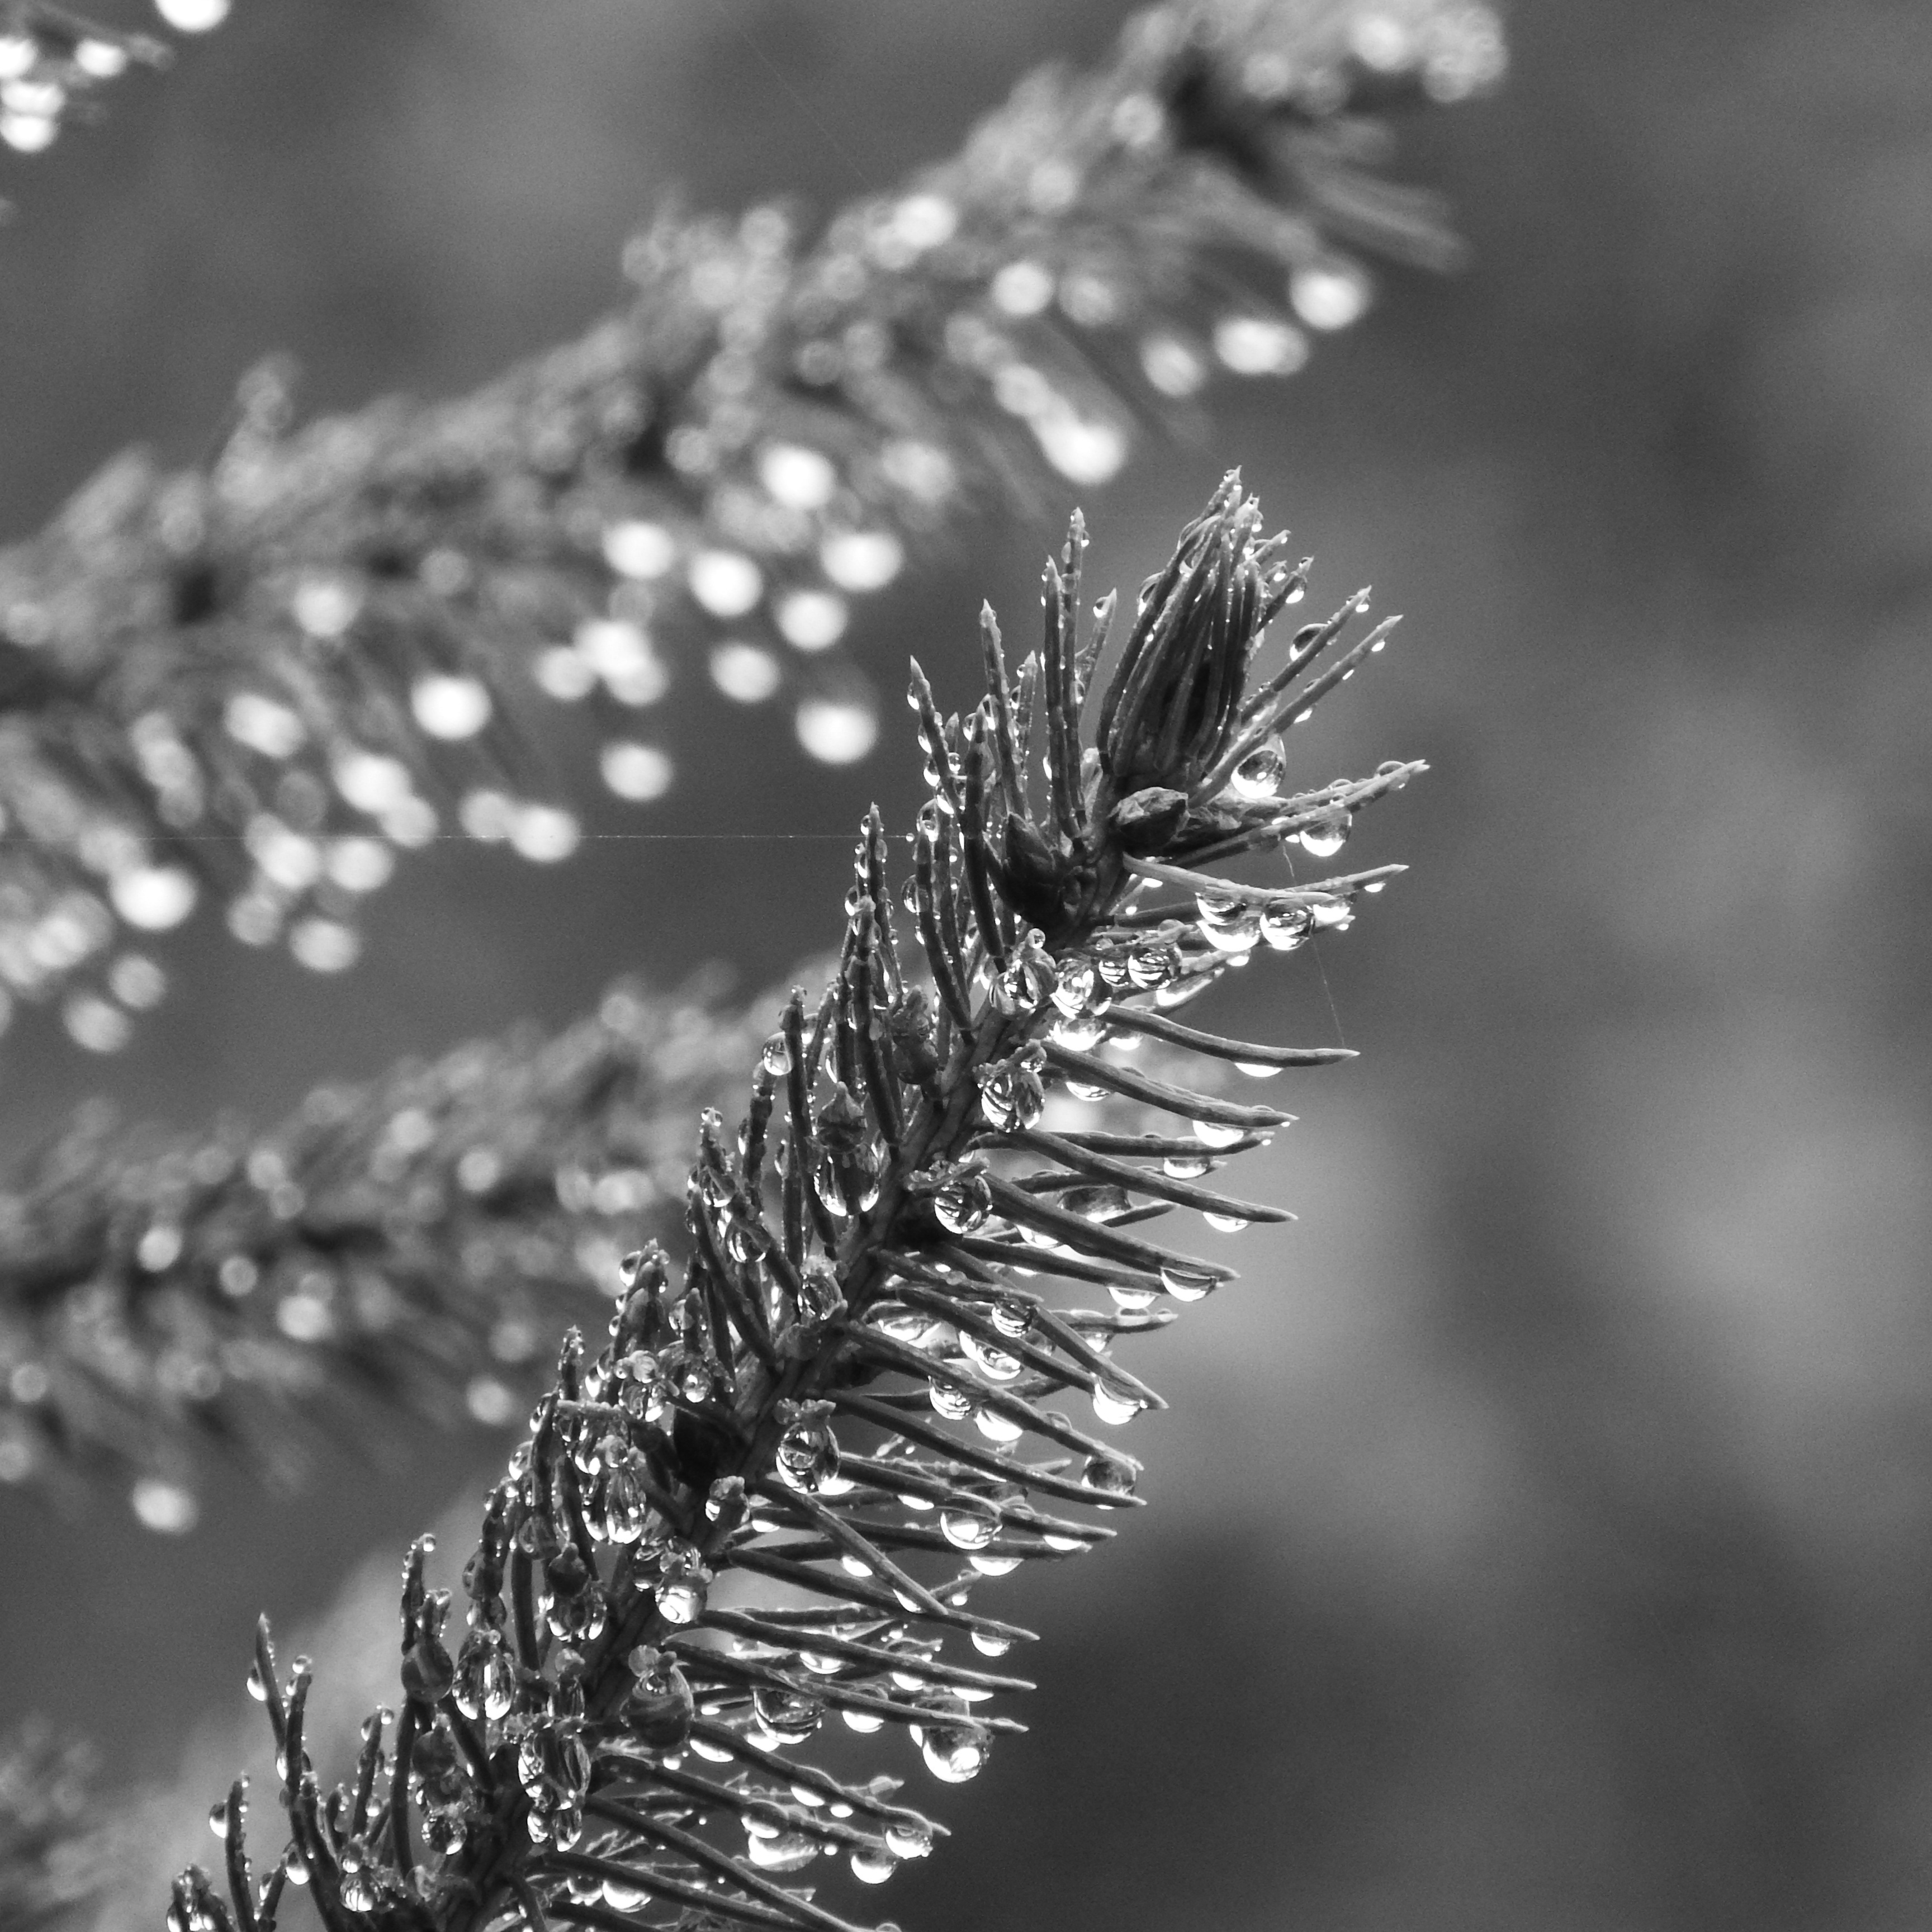
tree, nature, grass, branch, winter, dew, black and white, plant, photography, leaf, flower, frost, botany, monochrome, flora, twig, close up, spruce, freezing, drops of water, macro photography, evergreen tree, monochrome photography, grass family, plant stem, land plant